Vršac triptych

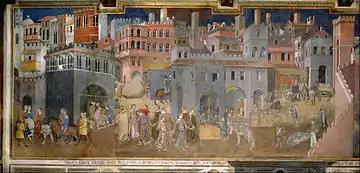
"The Effects of Good Government", from Ambrogio Lorenzetti's "The Allegory of Good and Bad Government",

The "Vršac triptych" comes across as a large-scale contemporary genre painting to the untrained eye. Drawing parallels with Jovanović's earlier Orientalist works, which she says provide "responses and commentaries", Filipovitch-Robinson notes that the triptych is far from a simple vignette of everyday life. In describing it as a "type of history painting", she argues that it was intended as more than a mere documentary piece. Jovanović's decision to use the triptych format would have been highly unusual otherwise.